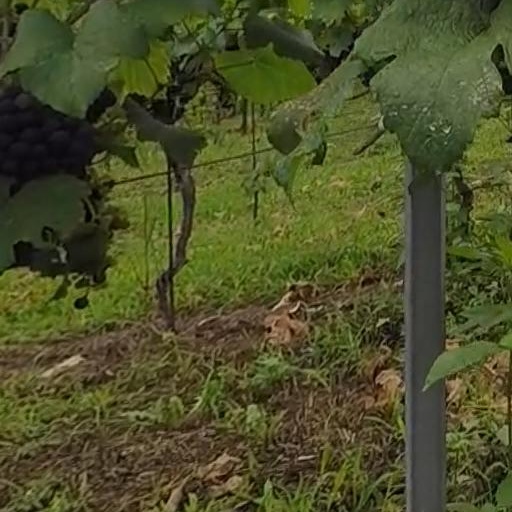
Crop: grape